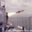
Label: rocket